The Gatehouse Mausoleum

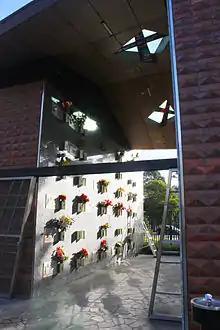
Gatehouse Mausoleum Crypts

Between the gatehouse and the mausoleum is an expanse of glass punctuated with thin vertical columns. The glass ceiling is frosted and patterned with clear crosses. The crosses on the ceiling were designed by Philip Harmer and Andrew Ferguson, of Stained Glass Art, and were made handmade or mouth-blown stained glass. The only source of electronic light in the space are security lights.